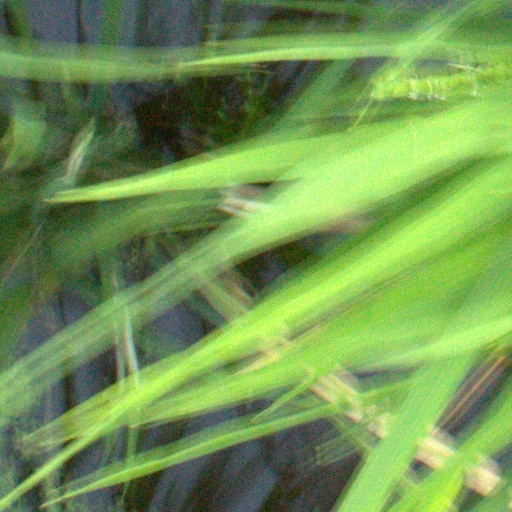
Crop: rice